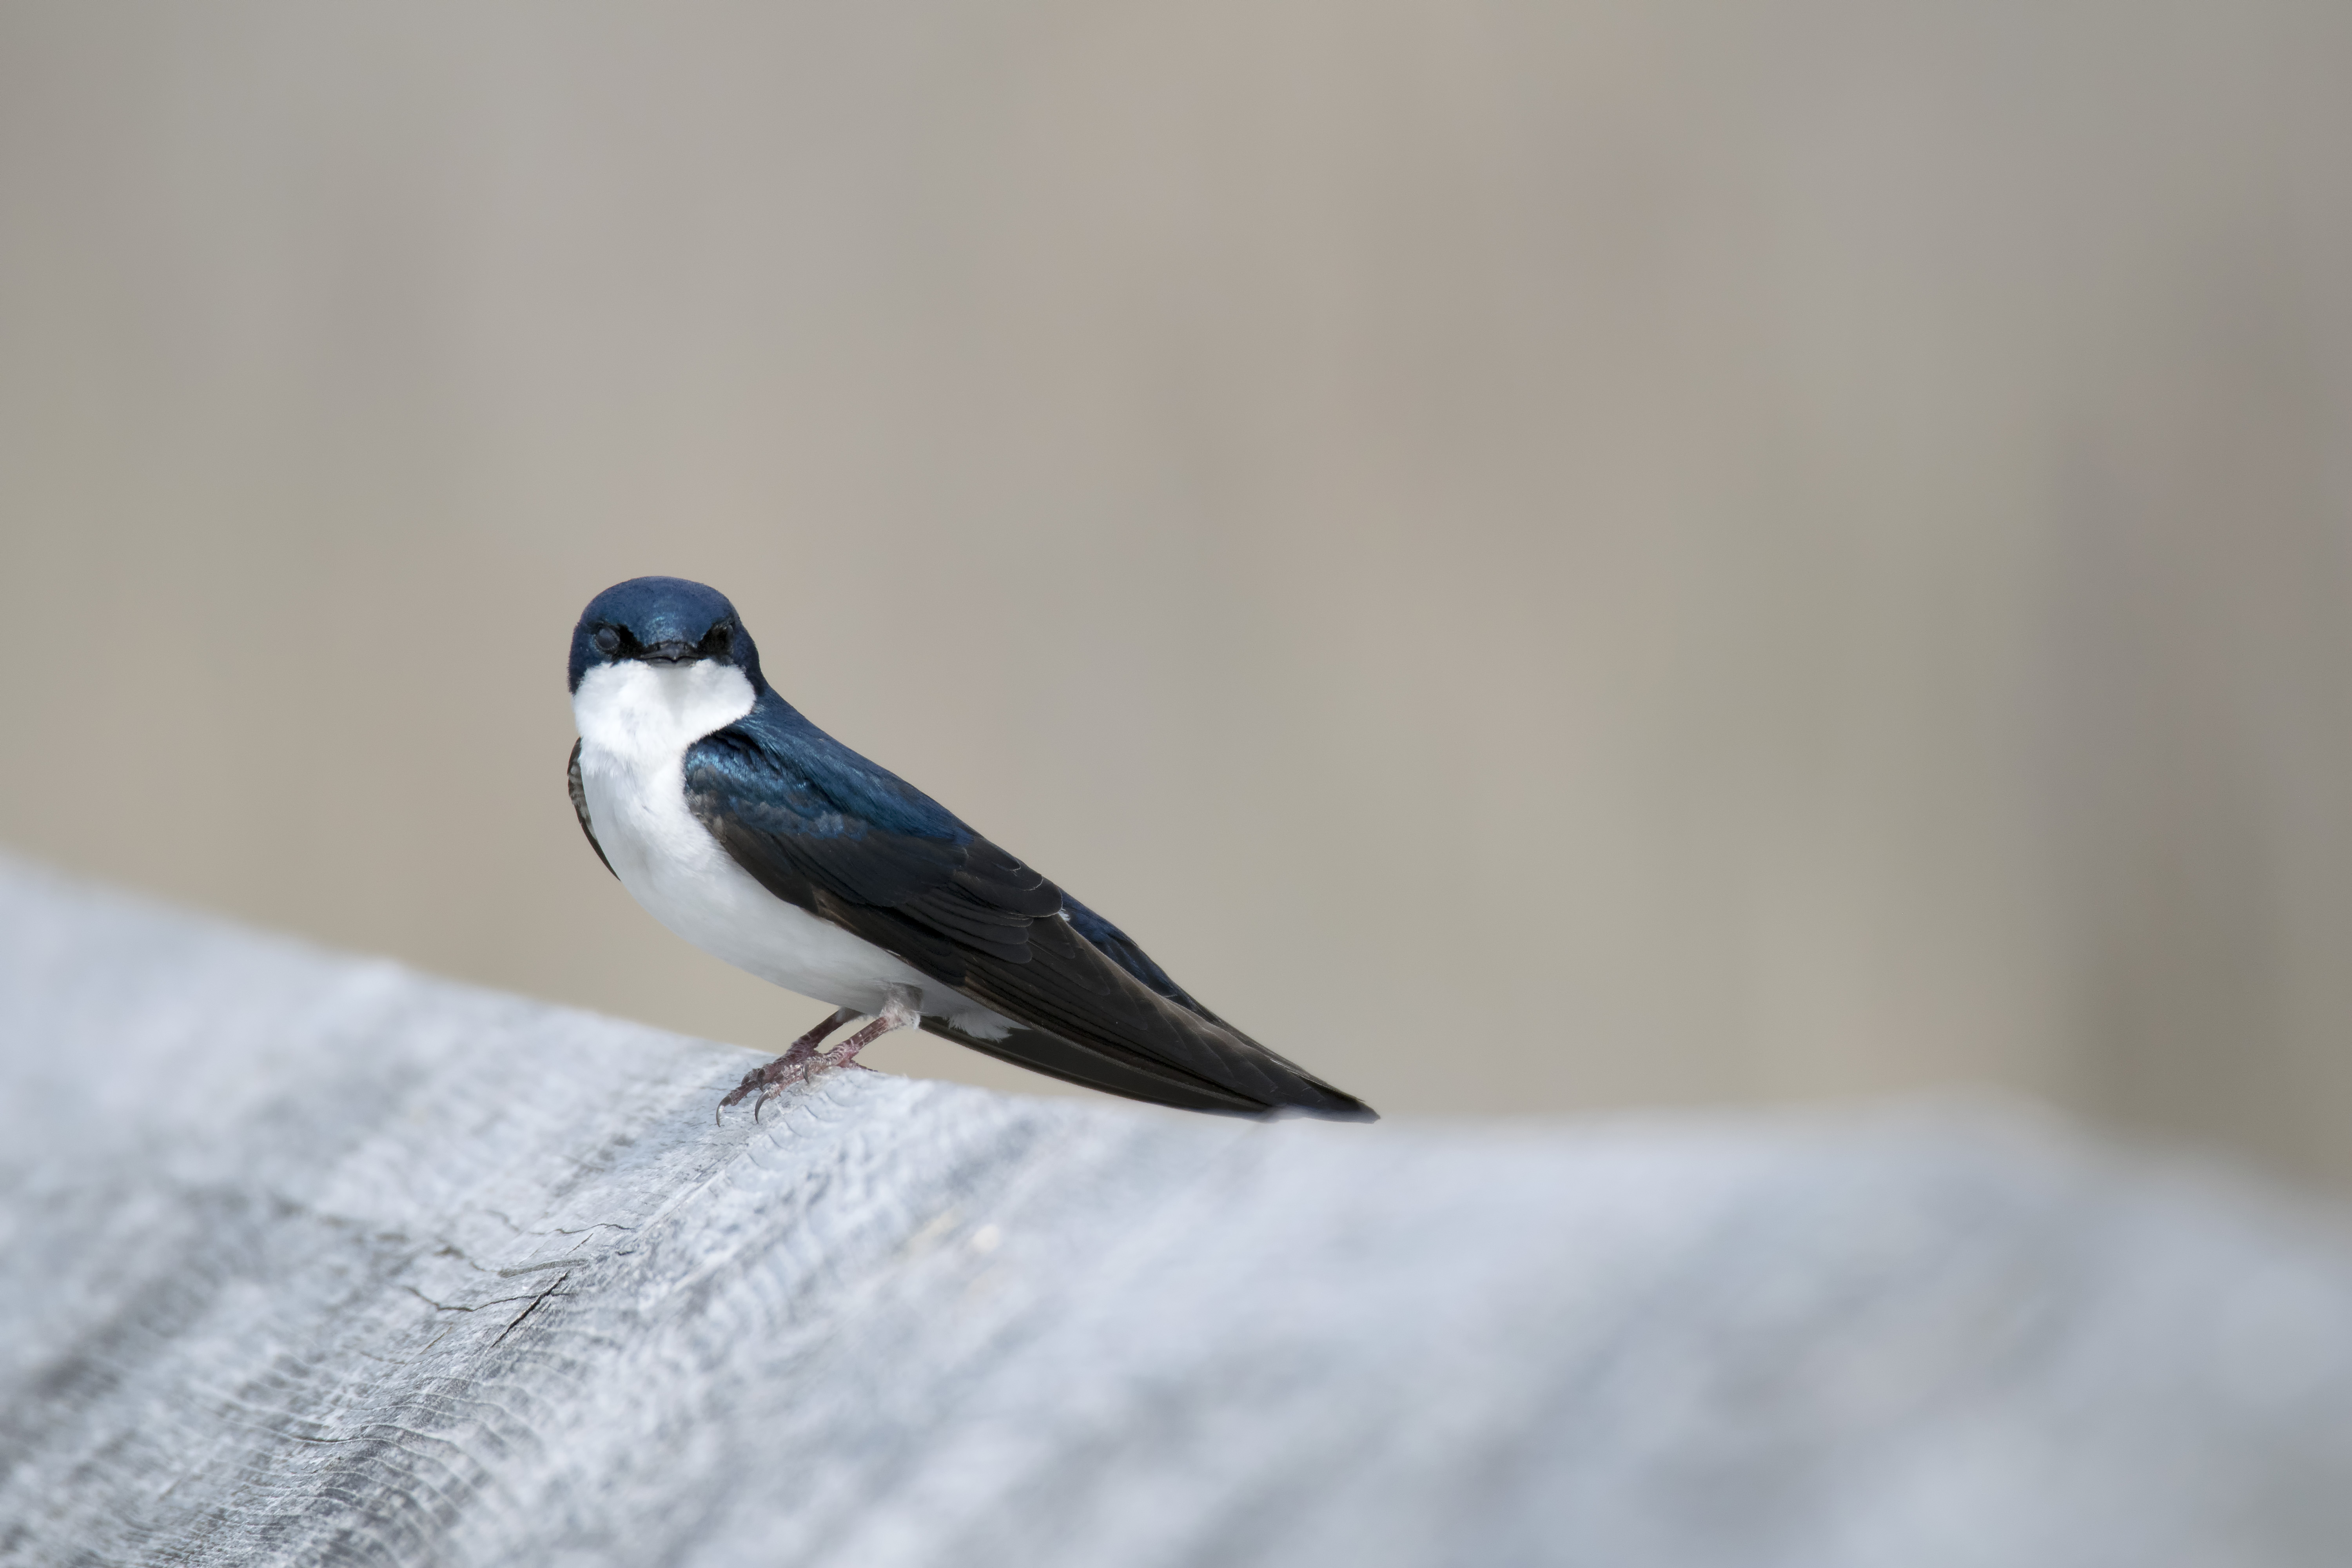
tree, bird, wing, beak, blue, fauna, close up, canada, vertebrate, quebec, sherbrooke, oiseau, hirondelle, bicolore, swallow, perching bird